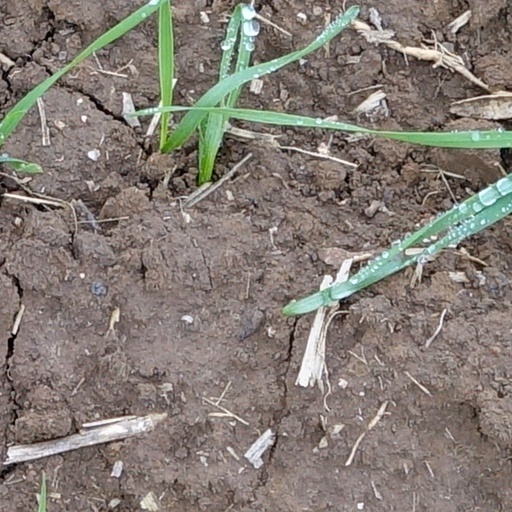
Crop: wheat